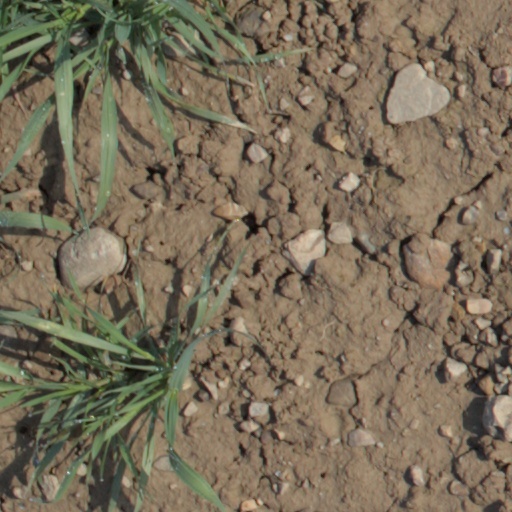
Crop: wheat